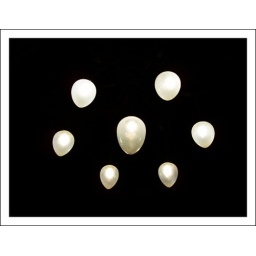
The lamp above our table at dinner.